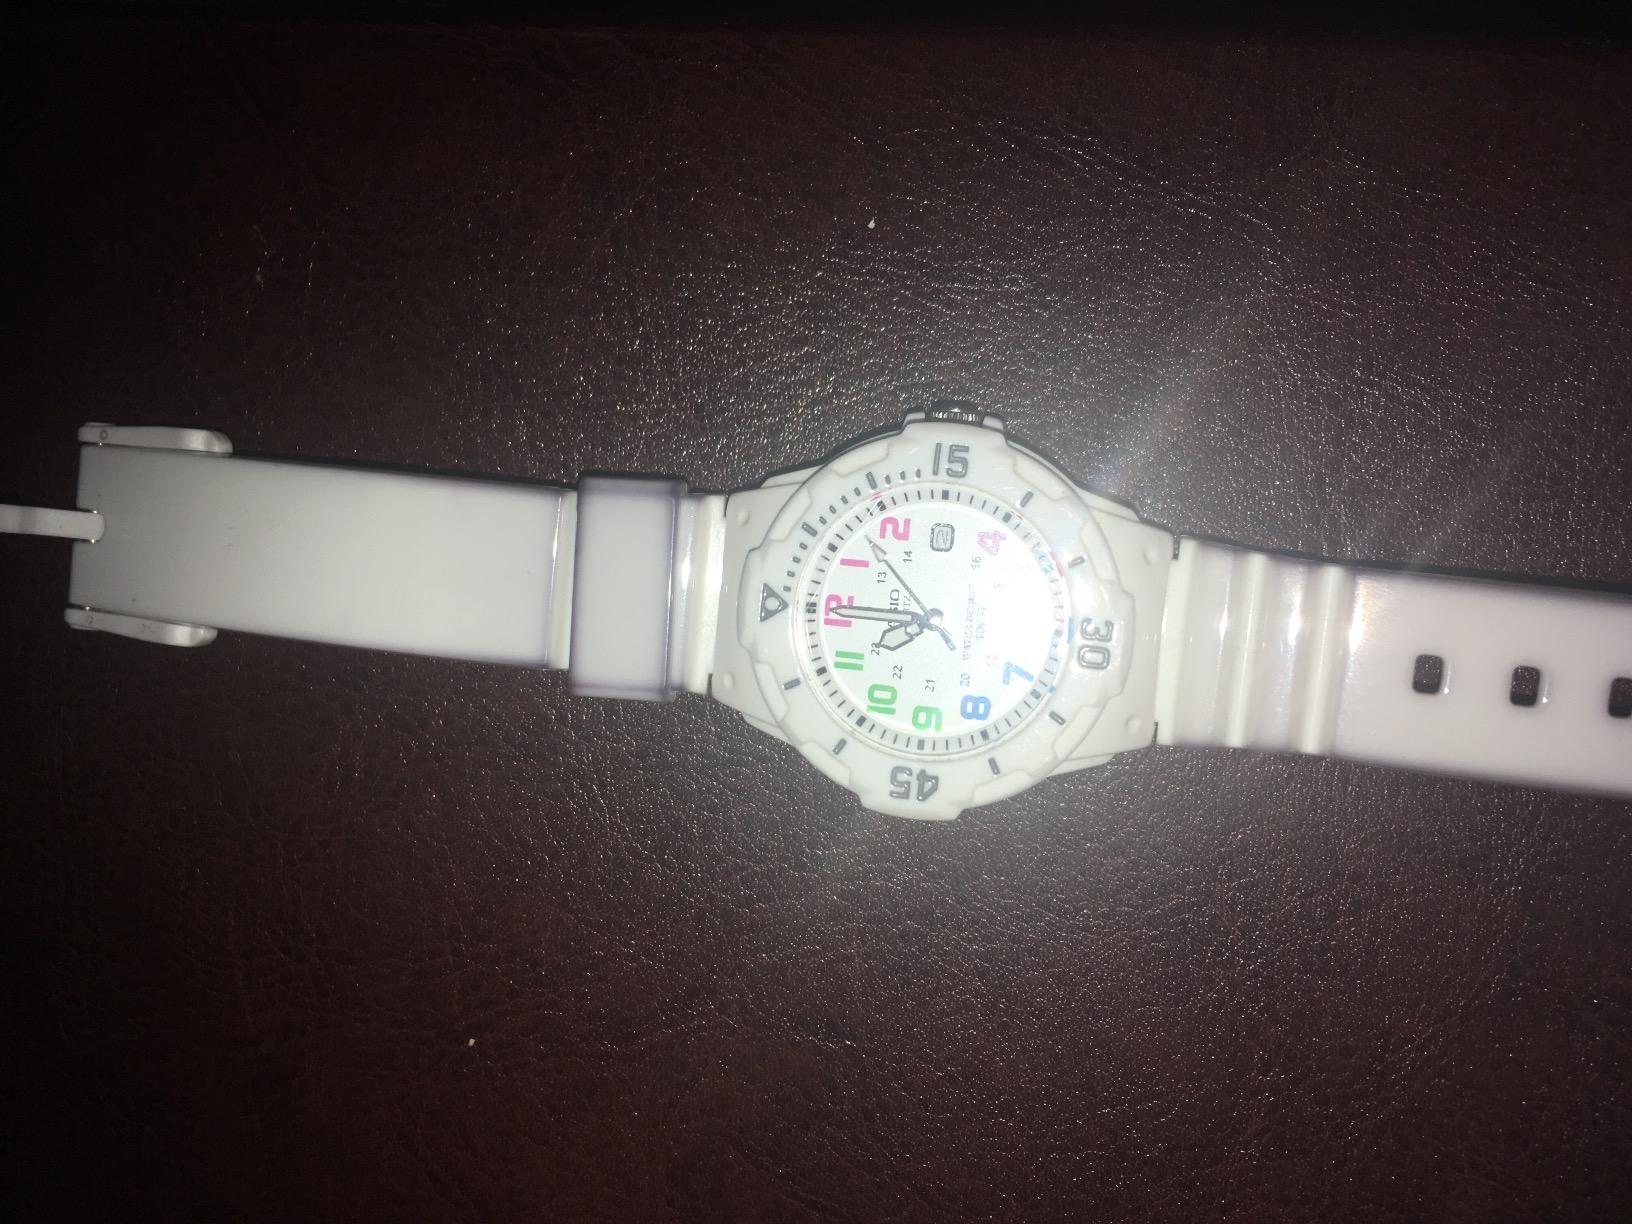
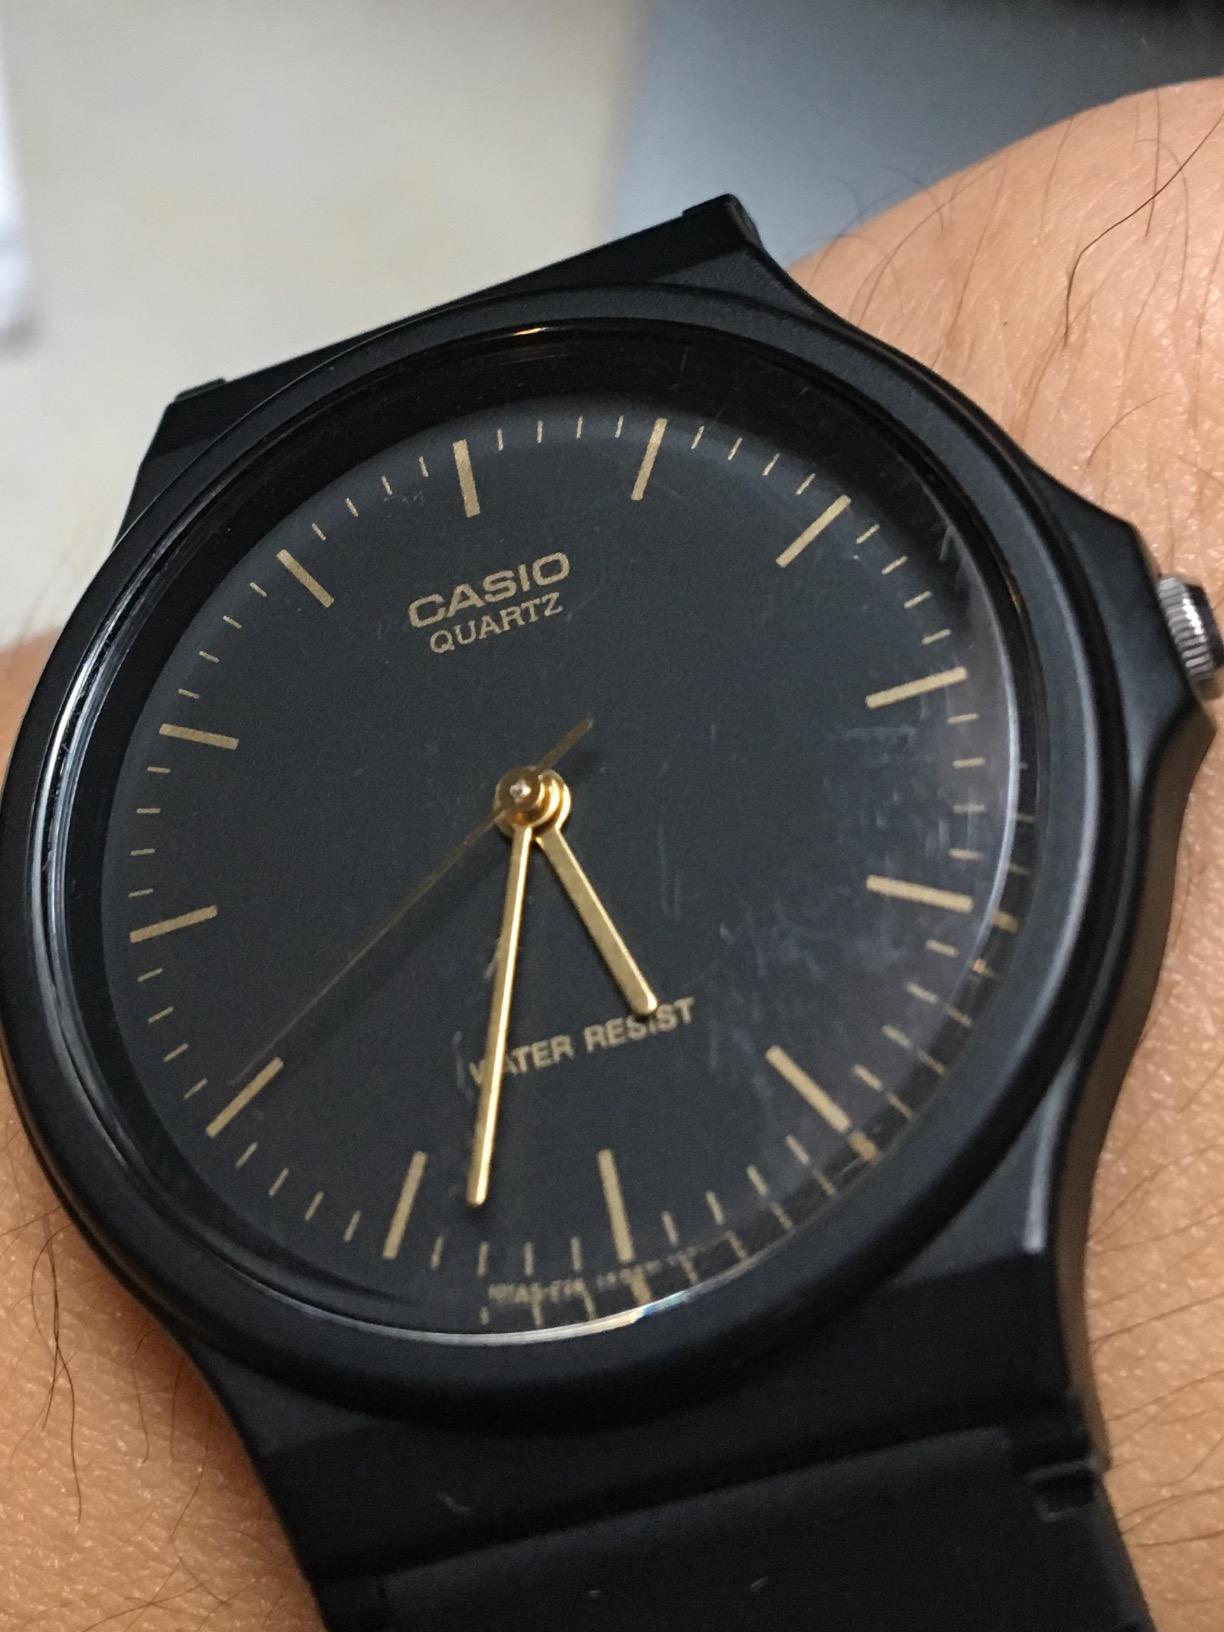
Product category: accessories_watch
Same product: no